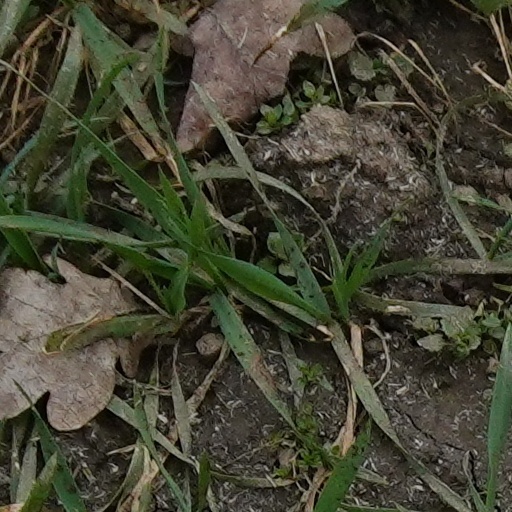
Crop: wheat